Hüseyin Avni Bey

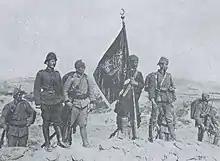
Hüseyin Avni and others at Gallipoli, 1915

On the morning of a religious festival on 13 August 1915, the regiment’s officers decided to use a site overlooking Anzac Cove near the regiment's field hospital to exchange greetings, as they thought it be out of the enemy’s artillery range. However a howitzer shell exploded 10 metre away followed by a second one which exploded right over their tent. Avni was wounded and missing an arm. As he ly on the ground dying his last words were "give notice to my family, long live the nation". He was 40 years old. His comrades buried him close by. He was succeeded as commander of the 57th Regiment by Major Hayri Bey.